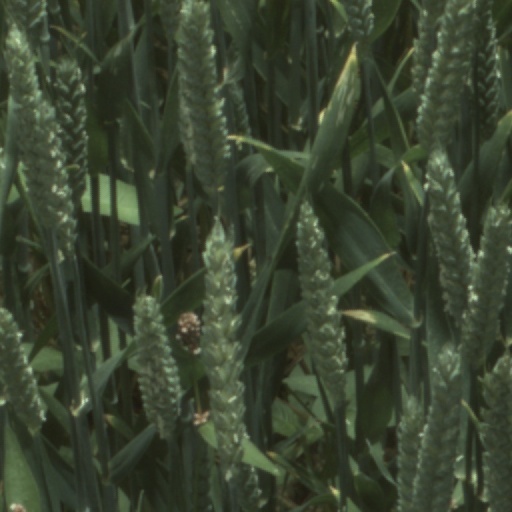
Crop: wheat